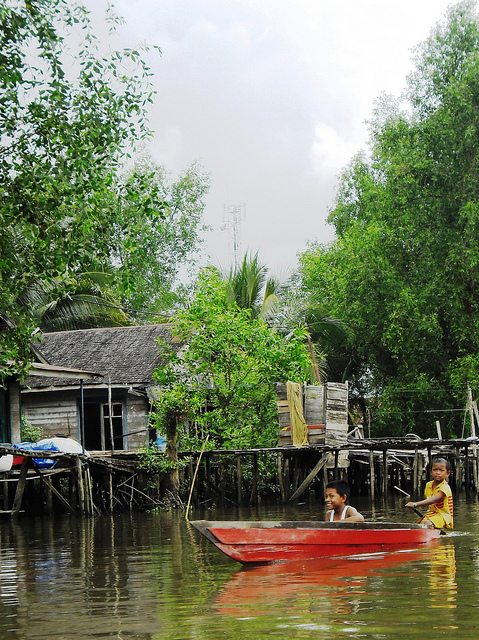
Two small children with a boat on a river next to a hut.

A house on a river with young children playing in a small boat

two boys pushing a red boat through water

Two children in a red boat in front of a wood dock.

A man sitting on top of a red boat.